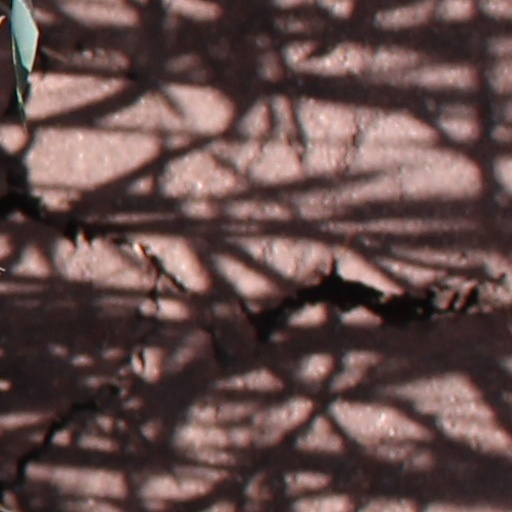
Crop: wheat